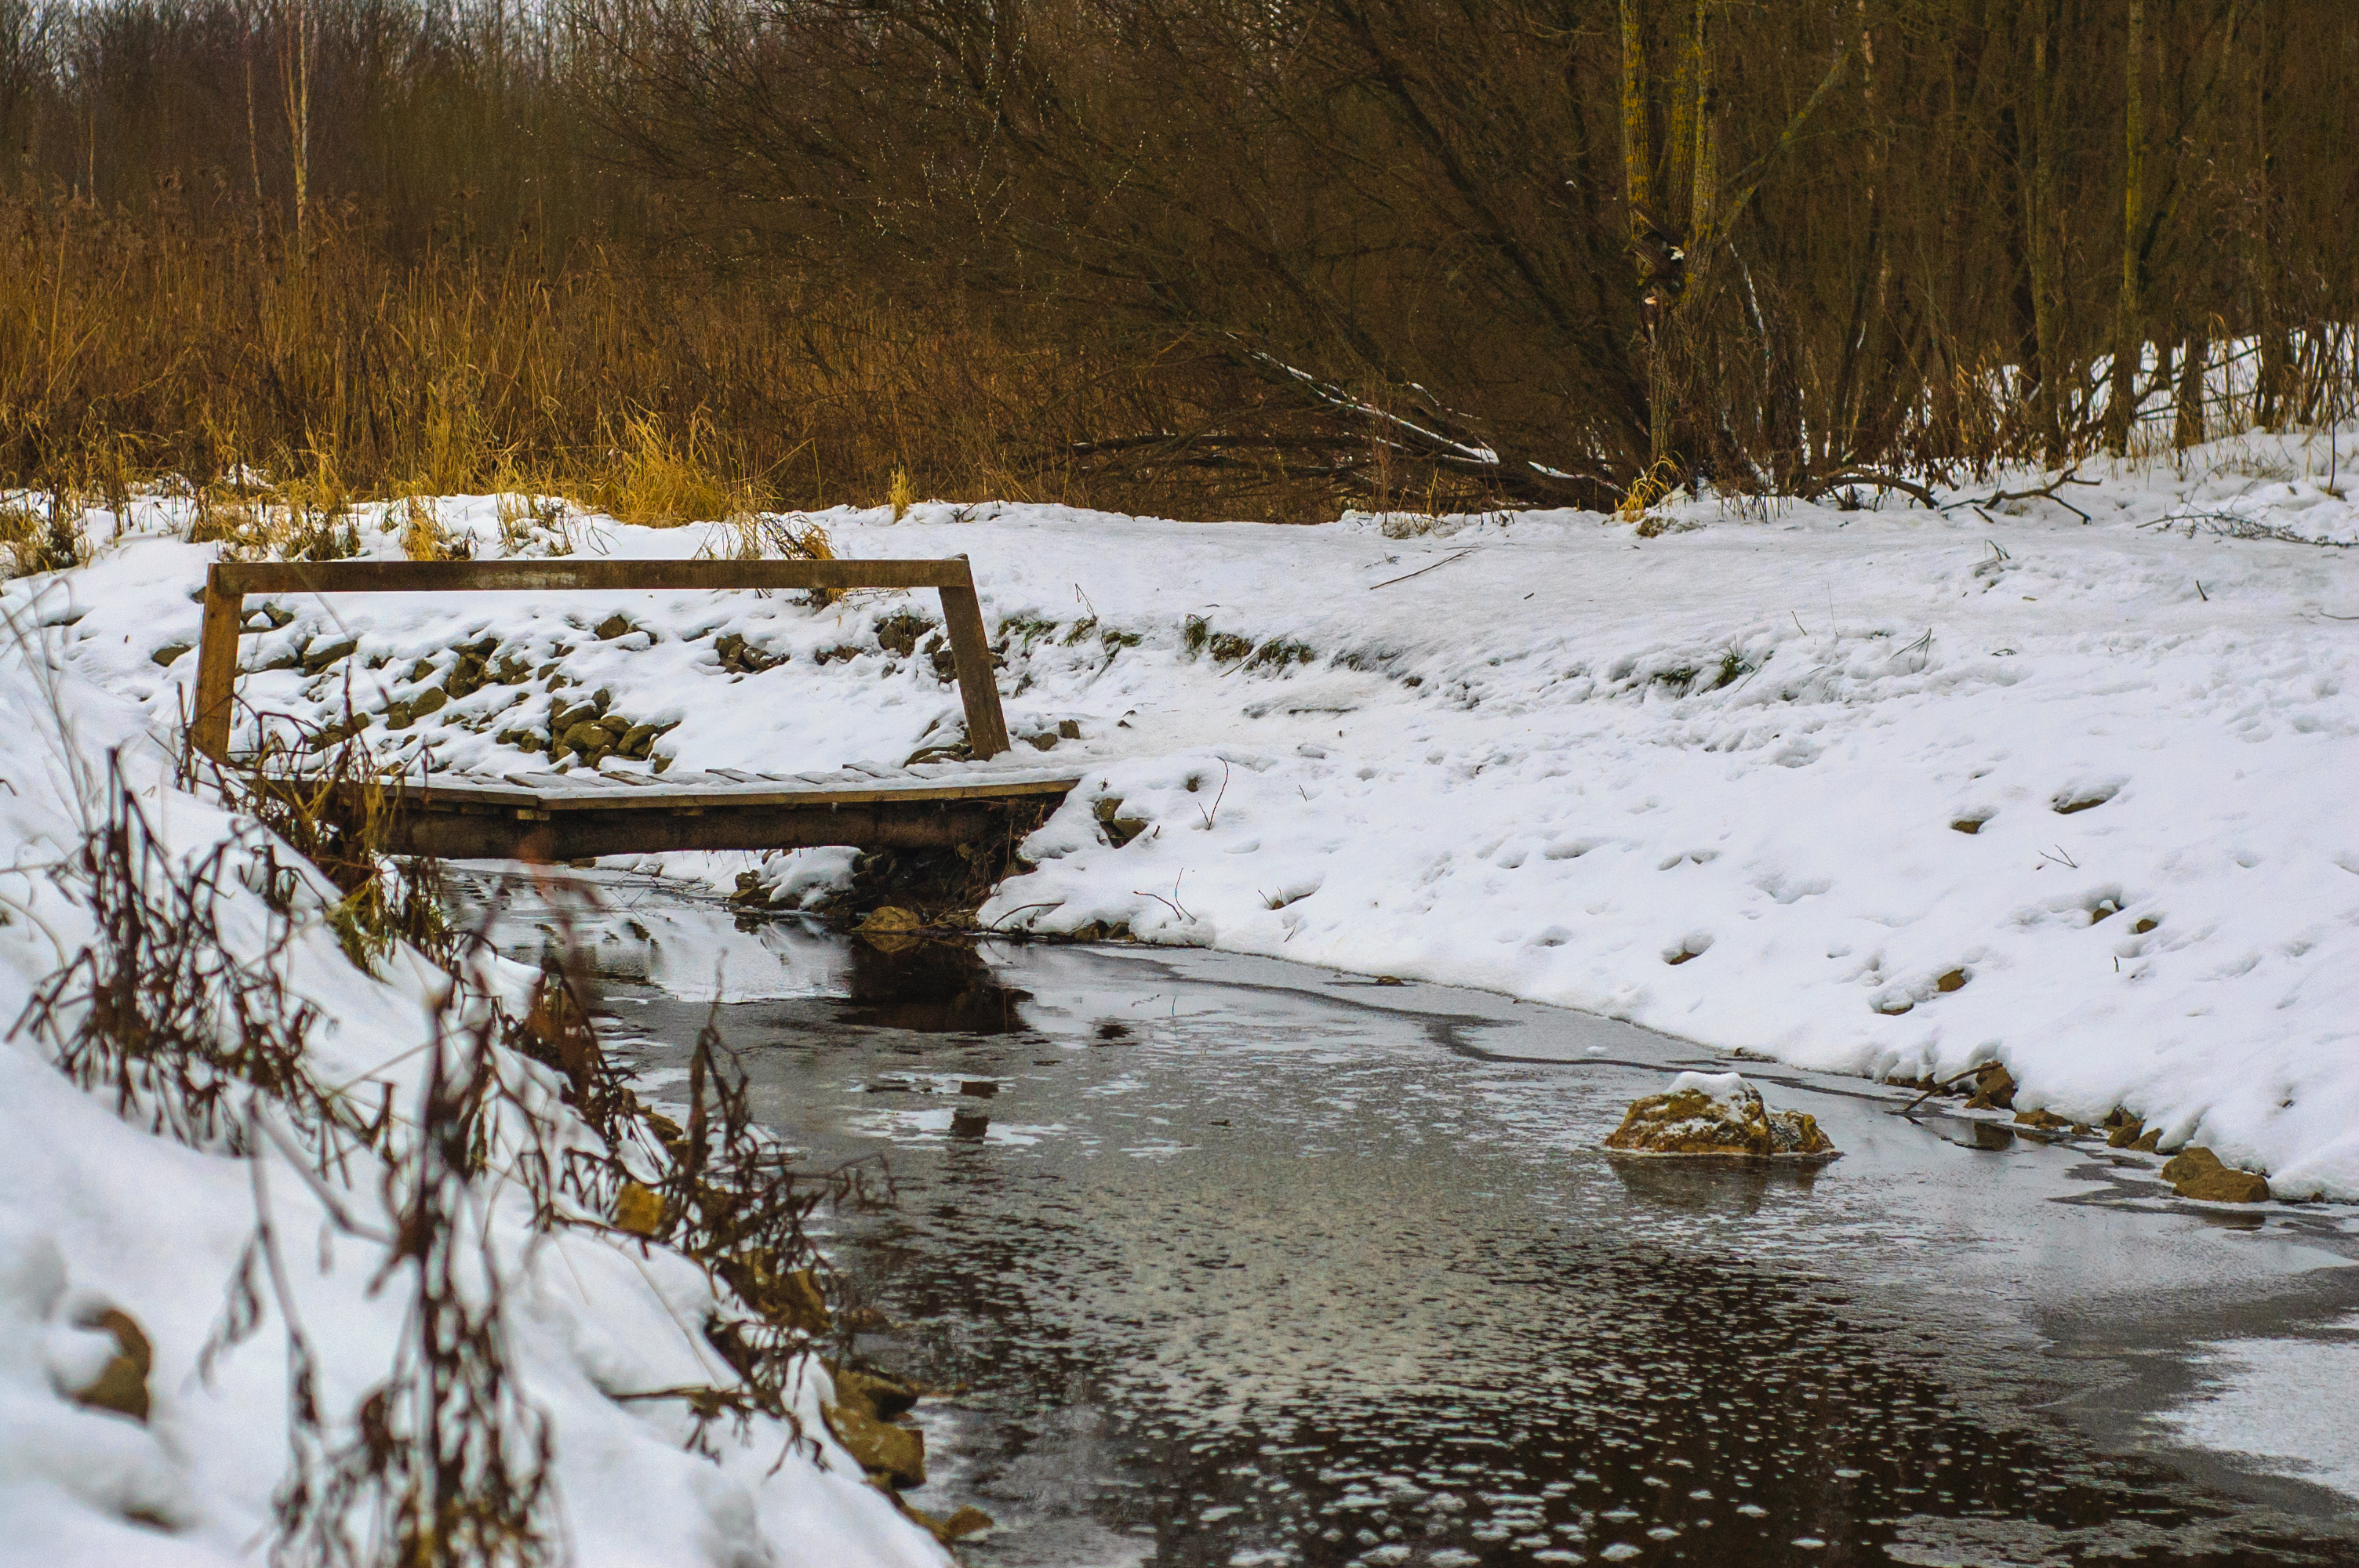
image, winter, freezing, natural landscape, snow, twig, precipitation, stream, ice, bog, melting, puddle, arroyo, frost, wetland, riparian zone